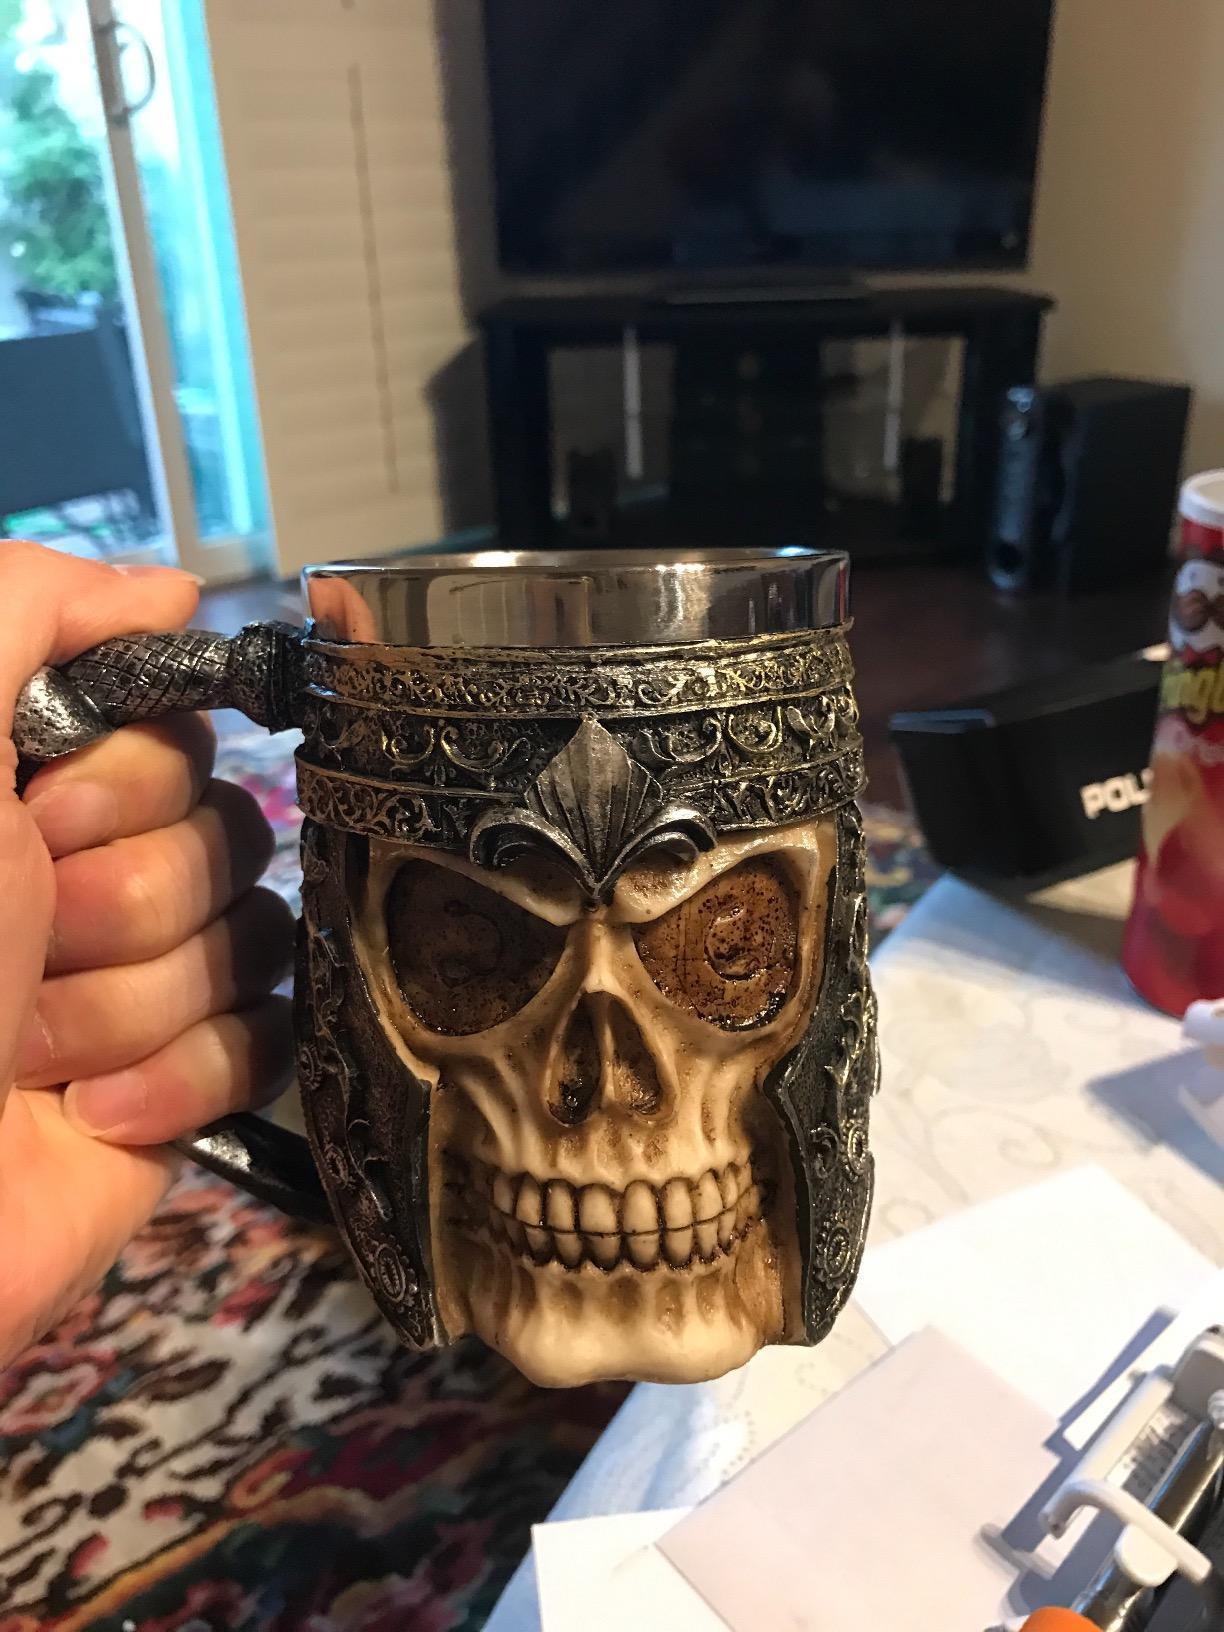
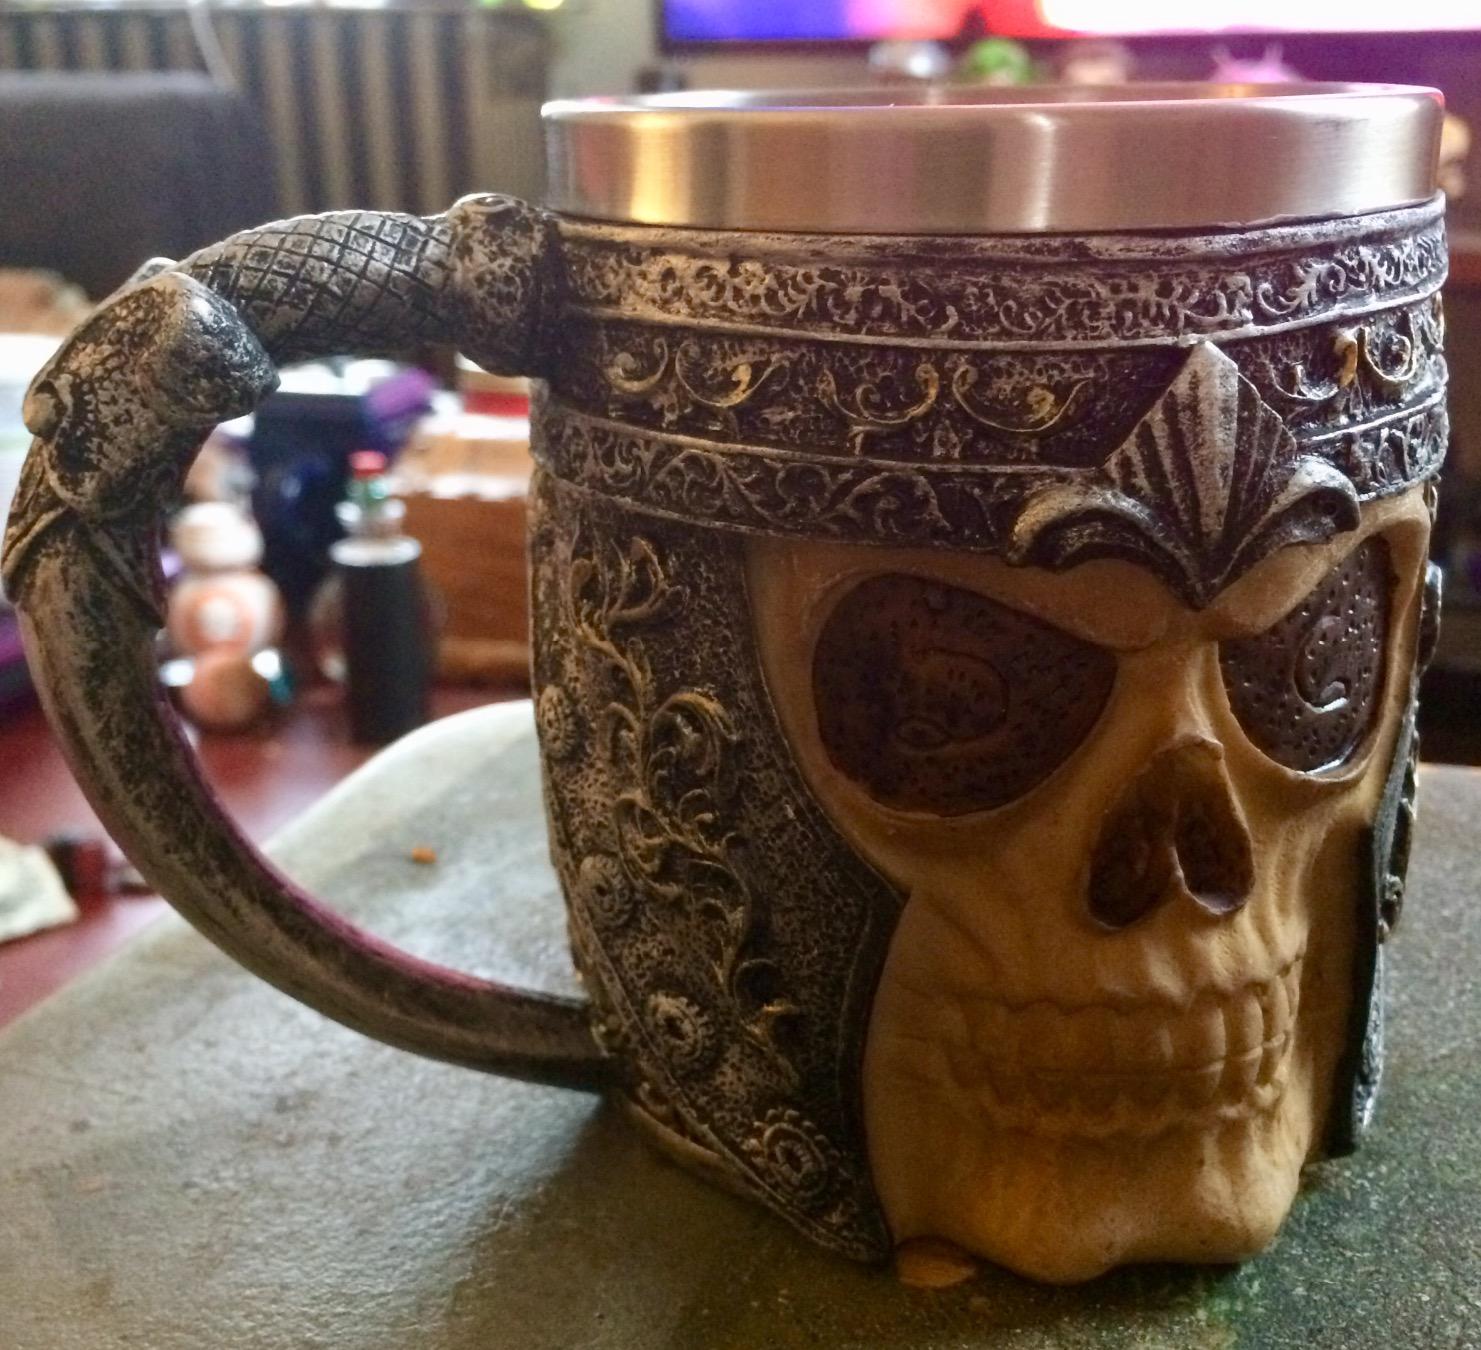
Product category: items_mug
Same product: yes